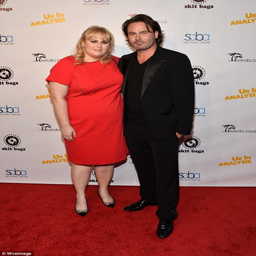
first of many : actor and person walked their first red carpet event on wednesday , attending a screening of new film